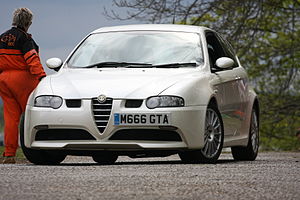
Alfa Romeo 147 / Historie
Alfa Romeo 147 er en lille mellemklassebil fra den italienske bilfabrikant Alfa Romeo, som blev bygget mellem efteråret 2000 og midten af 2010.